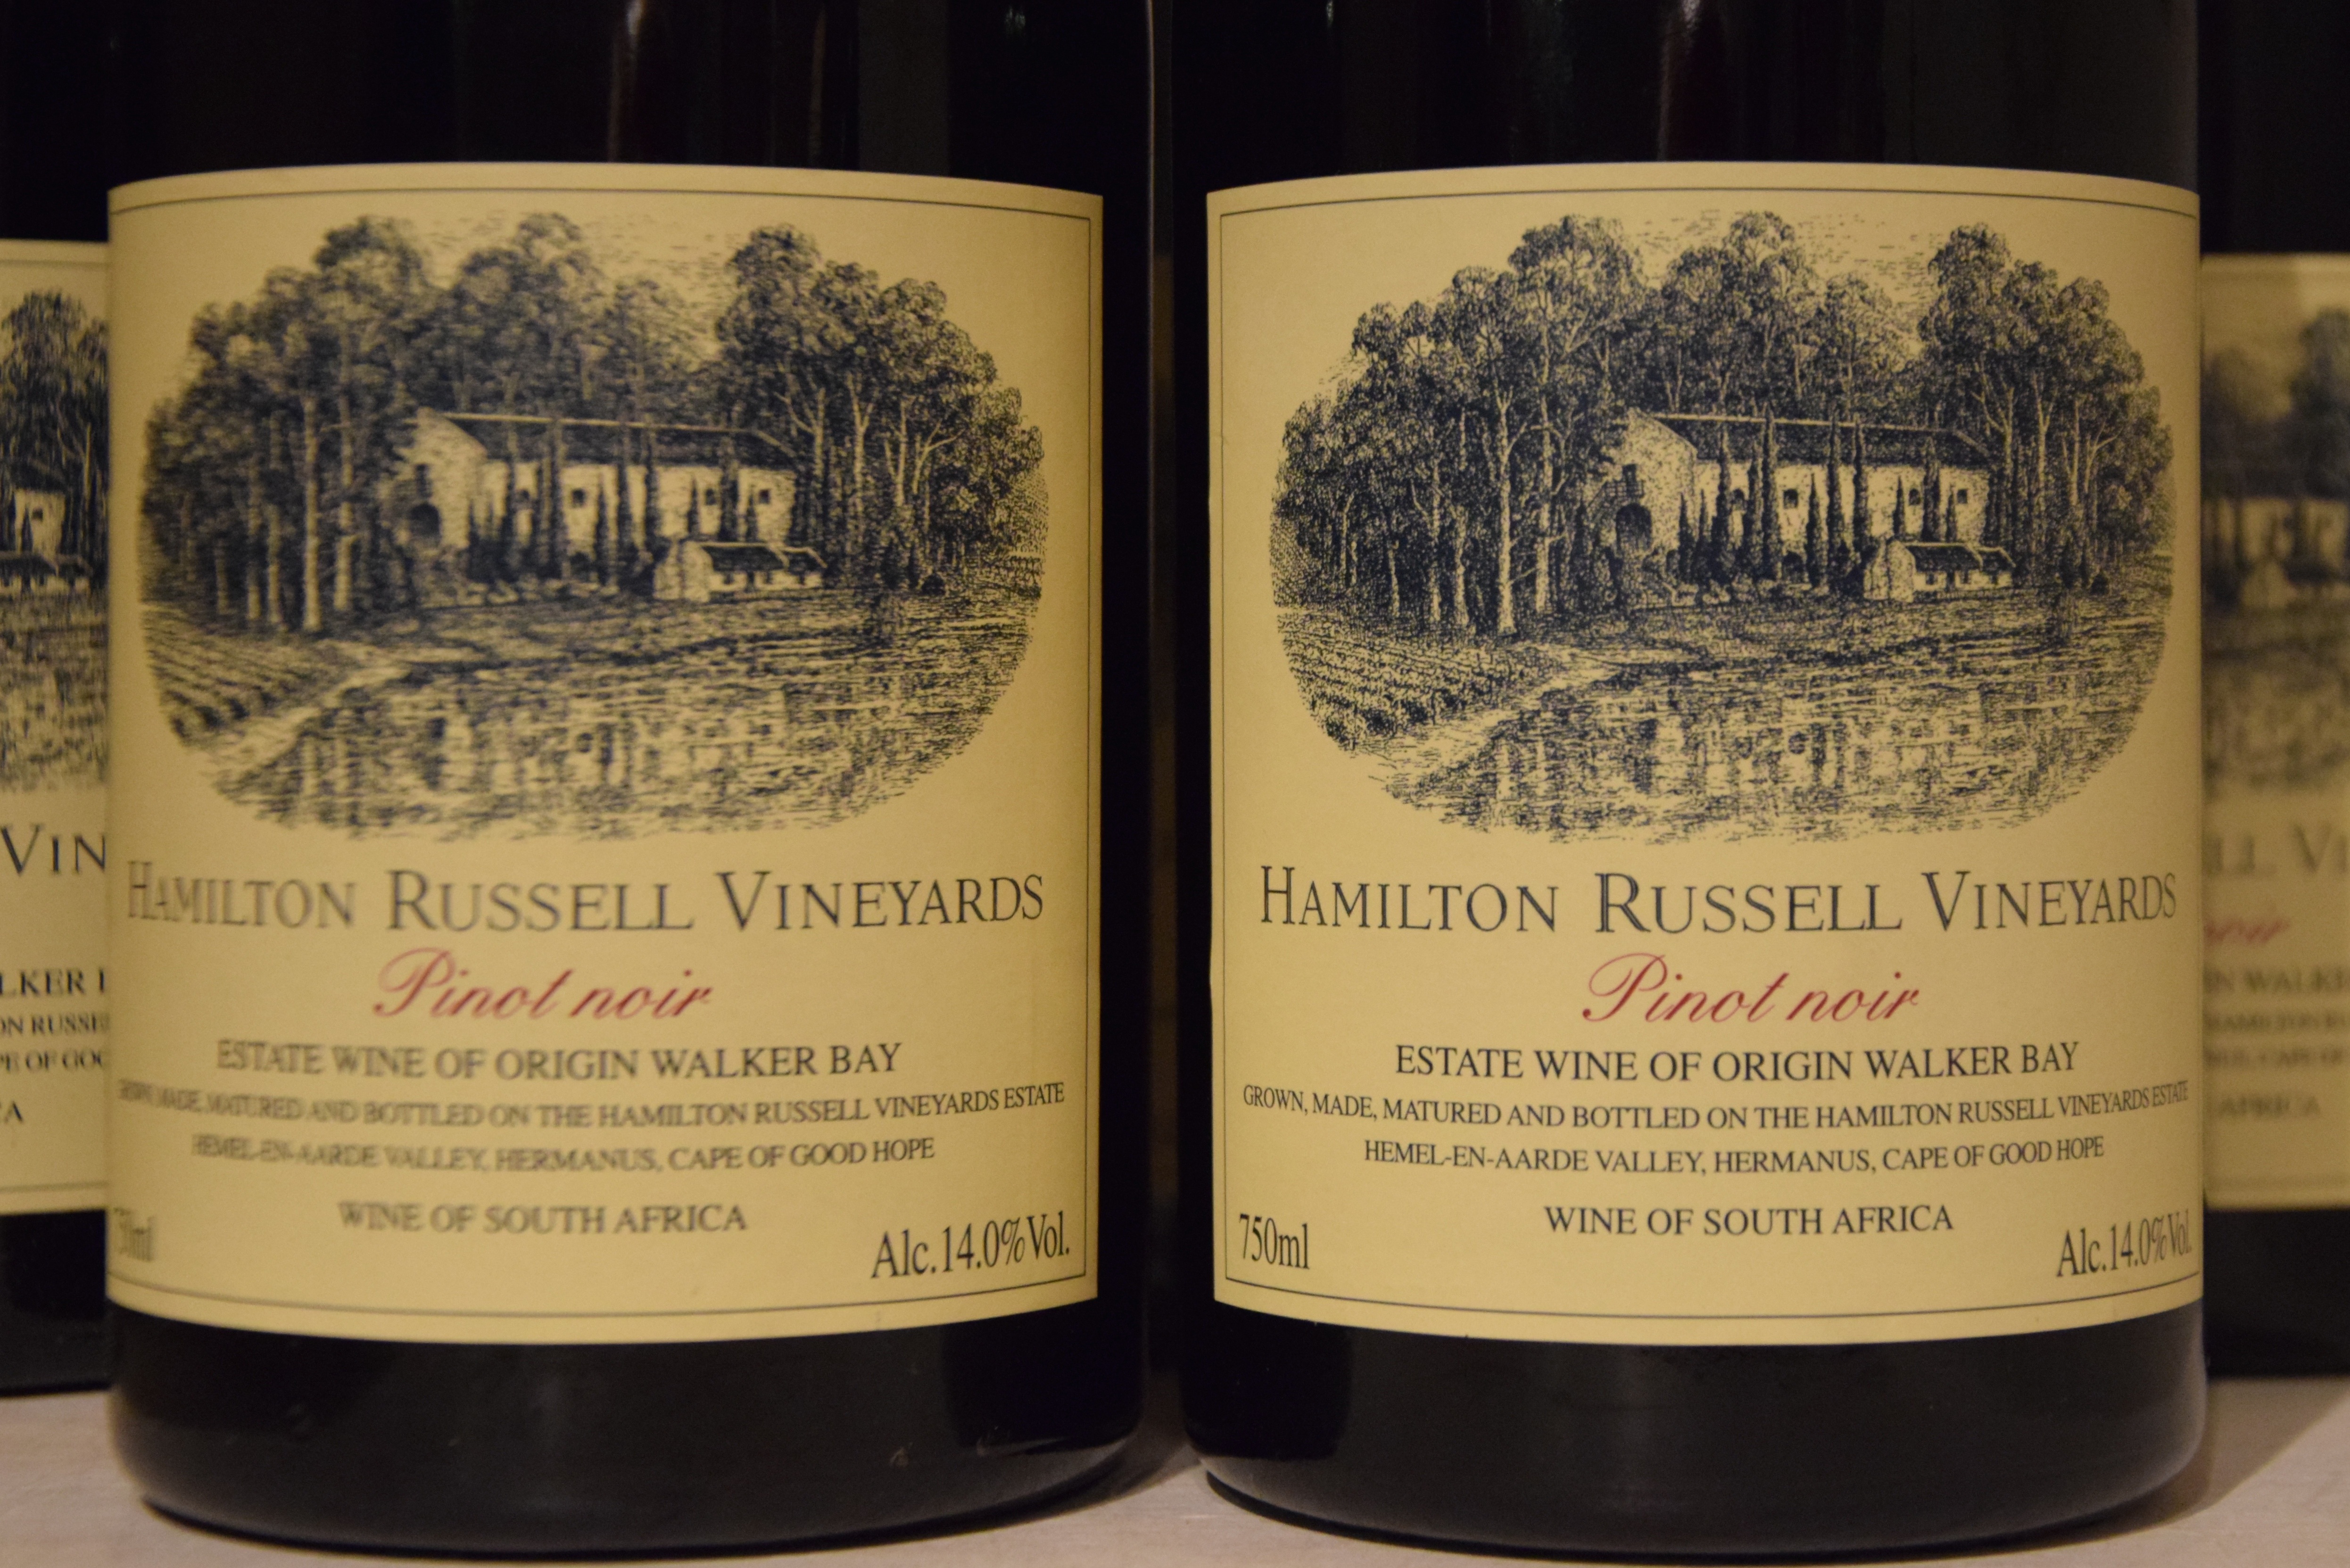
wine, drink, red wine, beer, alcohol, label, bottles, whisky, champagne, liqueur, pinot, south africa, alcoholic beverage, pinot noir, man made object, distilled beverage